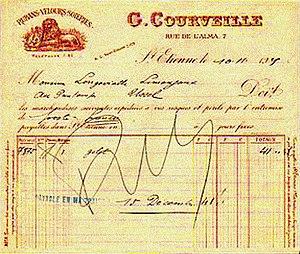
Facture de 1925
Une facture est un document qui atteste de l'achat ou de la vente de biens ou services.